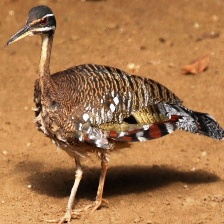
Species: SUNBITTERN
Scientific name:  EURYPYGA HELIAS